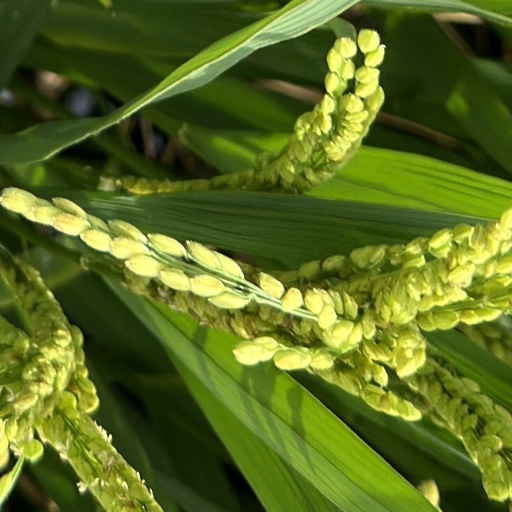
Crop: rice